Vozok

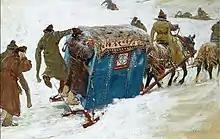
A 17th-century boyar vozok

Vozok (возок) is a type of closed winter sled that was used throughout Russia until the late 19th century. With the aim of reducing heat loss, the vozok usually had very small windows and sometimes a furnace to keep it warm. Inside it was quite dark.